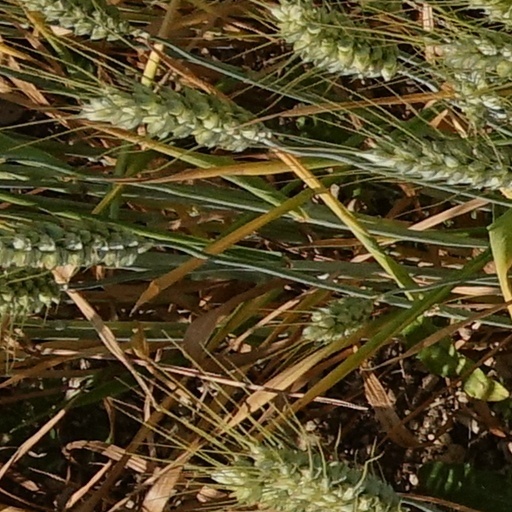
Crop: wheat